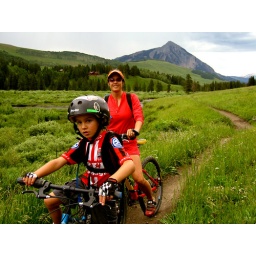
Logan's first single-track mountain bike ride. He did awesome, even in the rain!